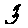
Label: 3